Japanese maps

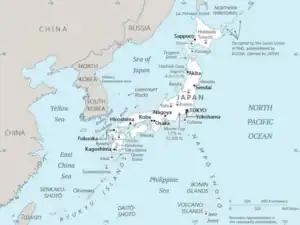
Japan sea map

The earliest known term used for maps in Japan is believed to be "kata" (roughly "form"), which was probably in use until roughly the 8th century. During the Nara period, the term "zu" came into use, but the term most widely used and associated with maps in pre-modern Japan is "ezu" (roughly "picture diagram"). As the term implies, "ezu" were not necessarily geographically accurate depictions of physical landscape, as is generally associated with maps in modern times, but pictorial images, often including spiritual landscape in addition to physical geography. "Ezu" often focused on the conveyance of relative information as opposed to adherence to visible contour. For example, an "ezu" of a temple may include surrounding scenery and clouds to give an impression of nature, human figures to give a sense of how the depicted space is used, and a scale in which more important buildings may appear bigger than less important ones, regardless of actual physical size.